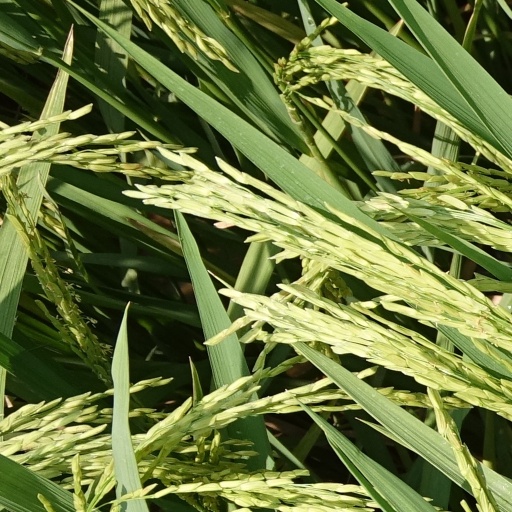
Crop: rice